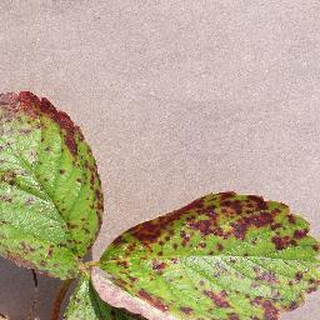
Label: strawberry_leaf_scorch